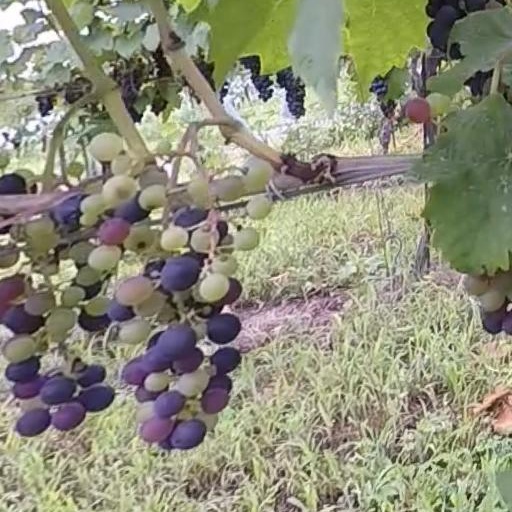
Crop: grape